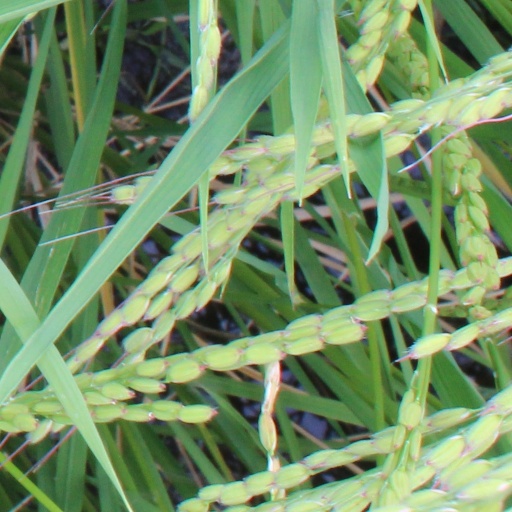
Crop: rice